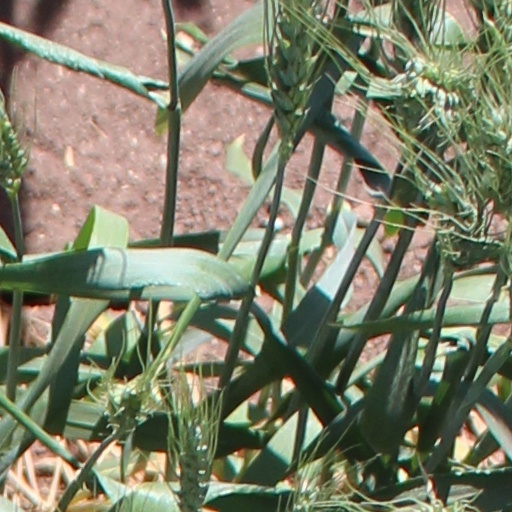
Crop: wheat